Corydalis nobilis

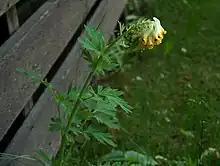
"C. nobilis" growing in Finland

"C. nobilis" bears its compact cymose inflorescence on a stem that can be as tall as 50 cm. The stem is upright. Leaves are pinnate.